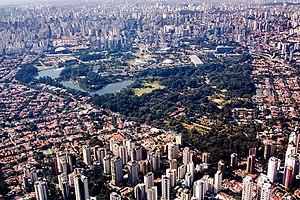
Parc d'Ibirapuera, São Paulo, Brésil.